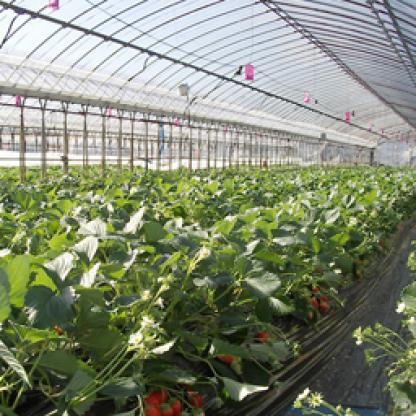
Scene: Indoor